5 rin coin

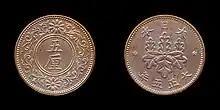
5 rin coin from 1916 (5th year)

The following are circulation figures for the "five rin coin", all of which were minted between the 5th and 8th year of Taishō's reign. The dates all begin with the Japanese symbol 大正 (Taishō), followed by the year of his reign the coin was minted. Each coin is read clockwise from right to left, so in the example used below "五" would read as "year 5" or 1916.